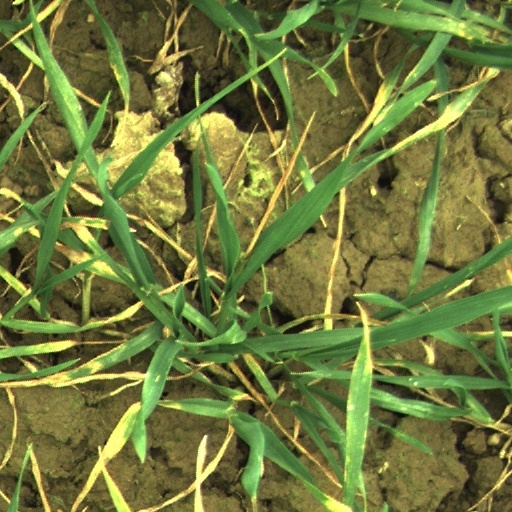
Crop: wheat